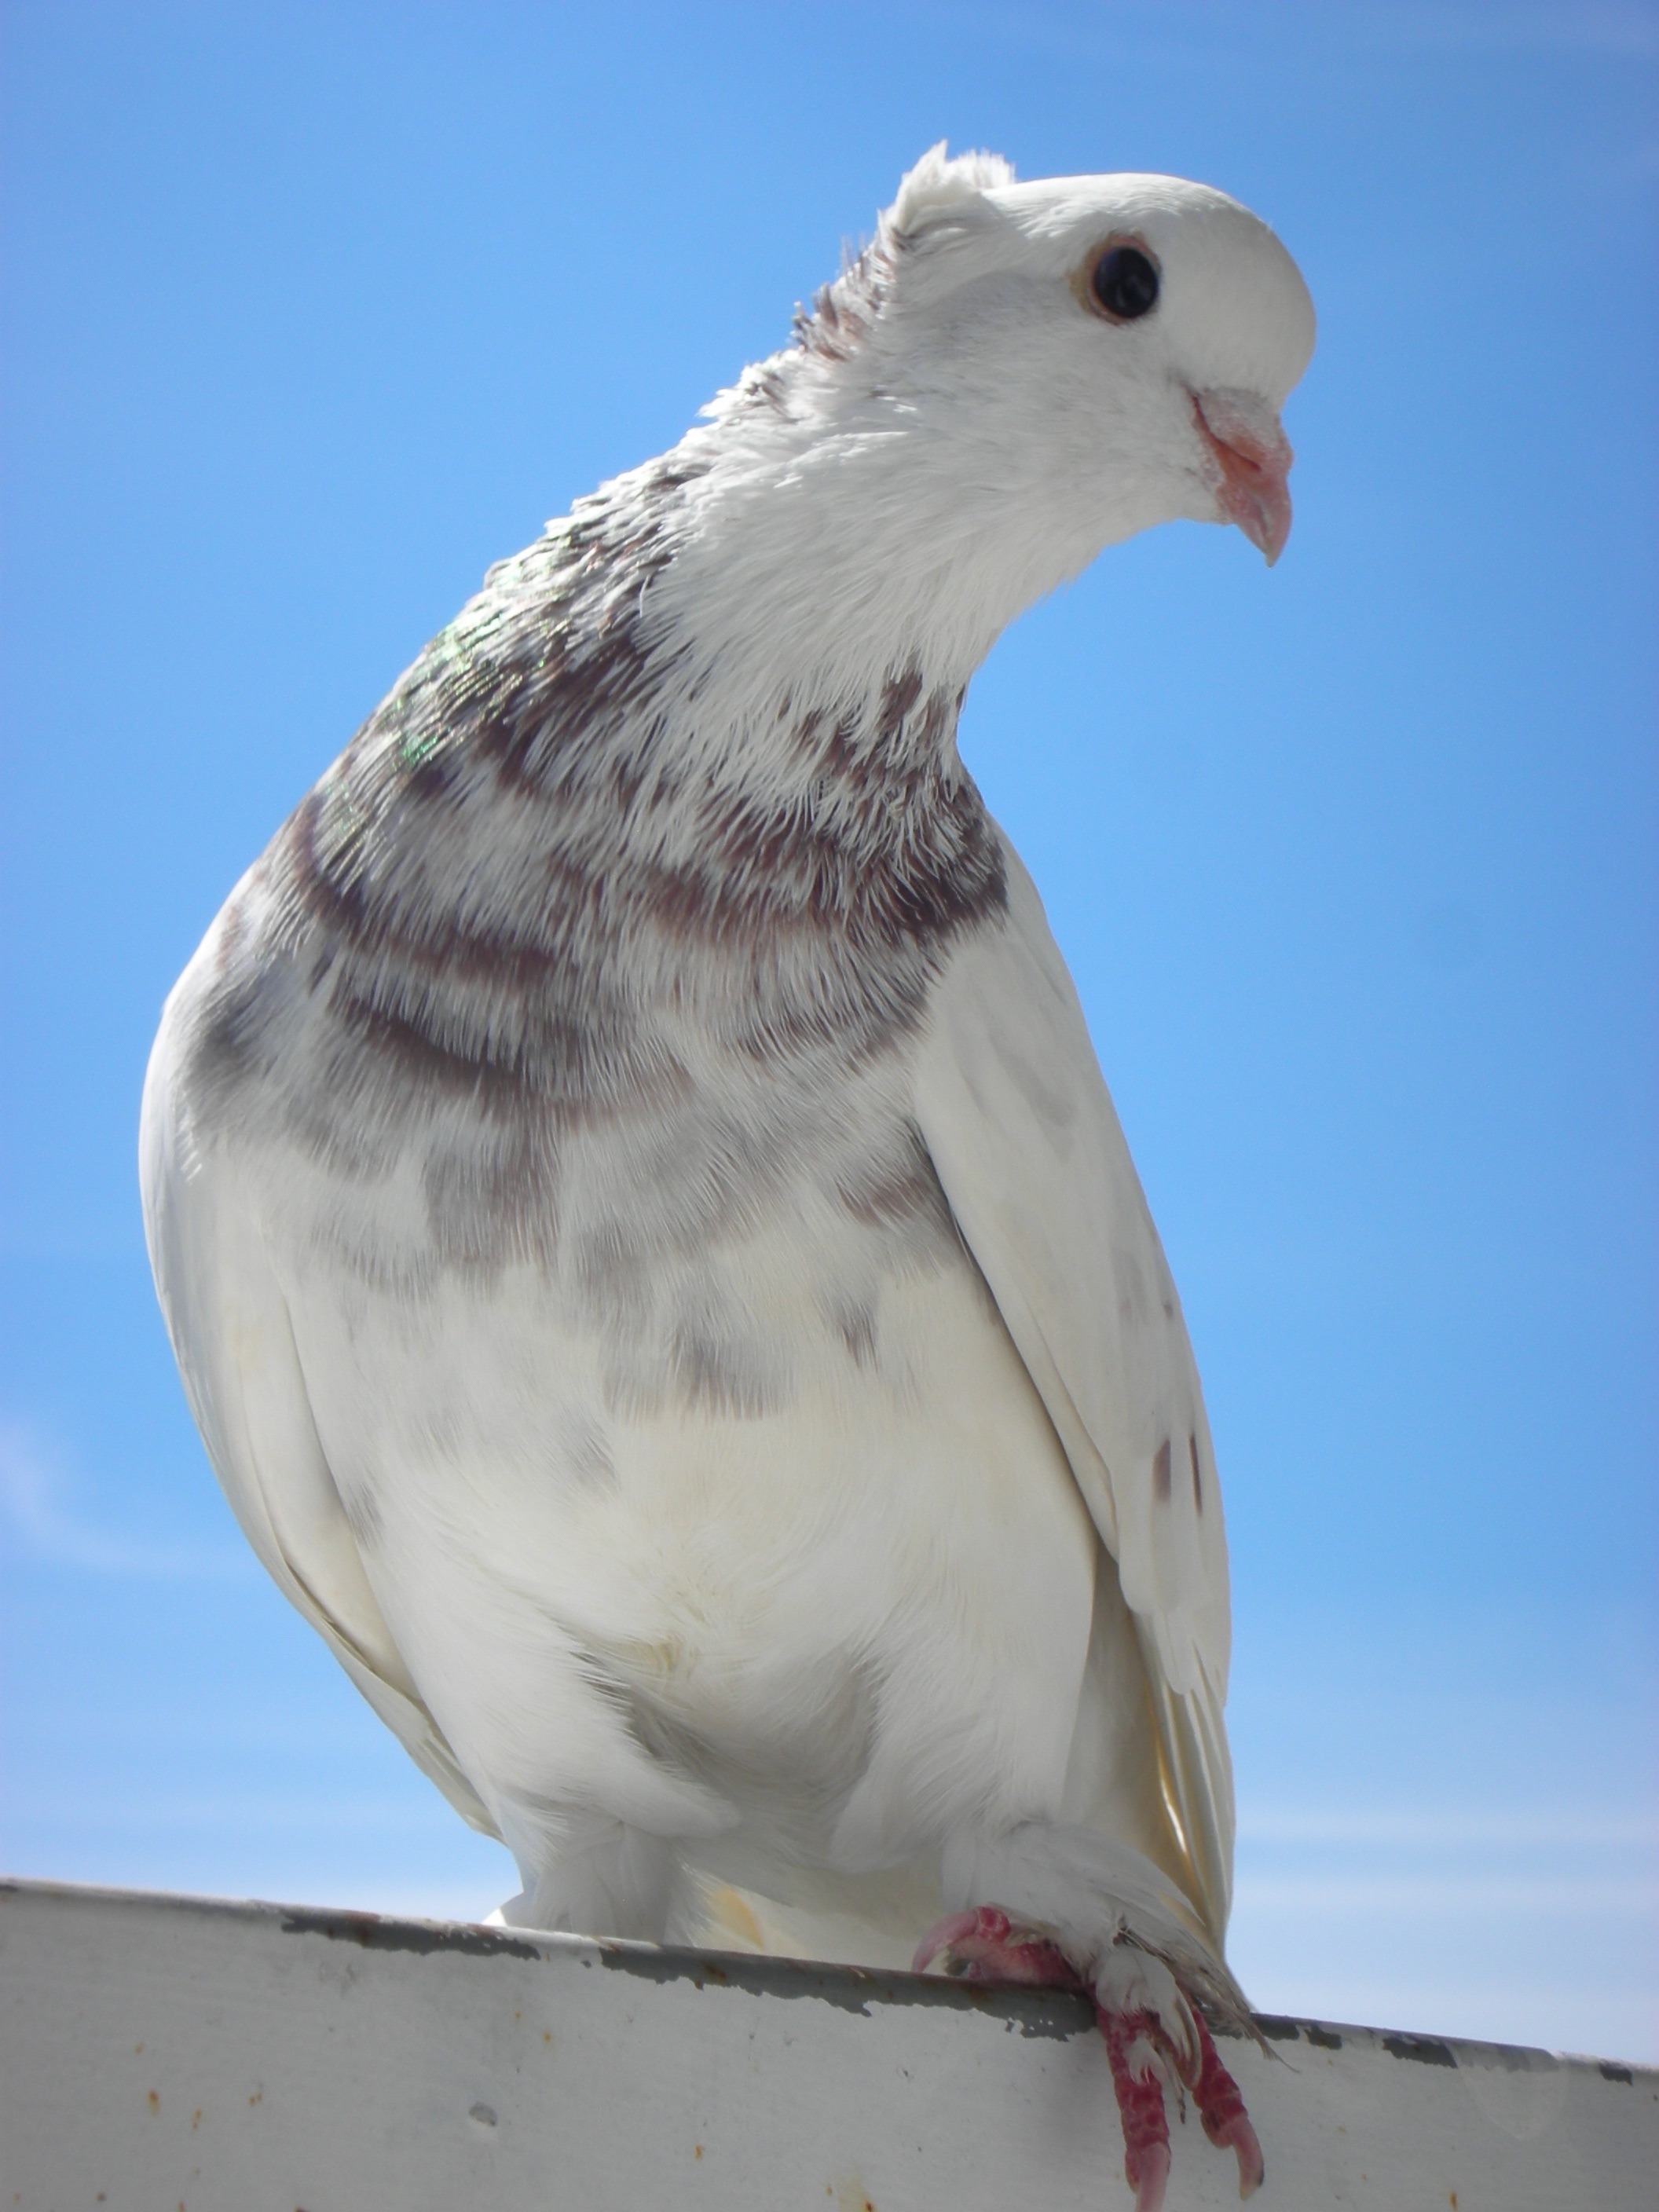
bird, wing, seabird, gull, beak, fauna, vertebrate, charadriiformes, european herring gull, pigeons and doves